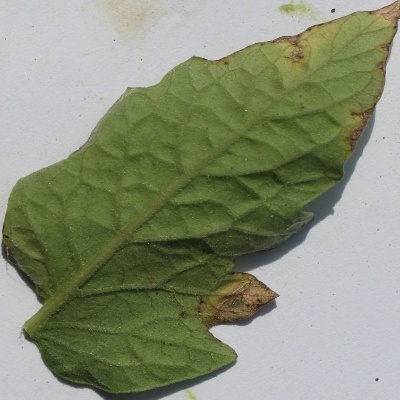
Crop: Tomato
Condition: leaf blight